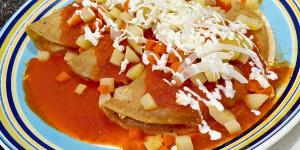
enchiladas potosinas con papa y zanahoria